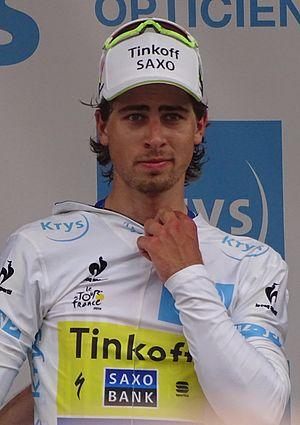
Reportage réalisé le mardi 7 juillet à l'occasion de l'arrivée de la quatrième étape du Tour de France 2015 à Cambrai, Nord-Pas-de-Calais, France.